Toby Keith

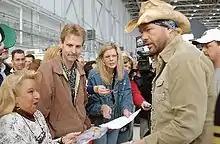
Keith visits with fans during brief breaks in filming the music video "American Soldier" in hangar 1600 at Edwards Air Force Base on November 17, 2003.

ABC invited Keith to perform on a 2002 Fourth of July concert it was producing. According to Keith, he was dropped from the show after host Peter Jennings heard the song "Courtesy of the Red, White and Blue" and rejected it. Keith was further quoted as saying "Isn't he Canadian?", and "I bet Dan Rather wouldn't kick me off his show." Dan Rather, in response, stated "And I'm not gonna be a hypocrite, you wouldn't want me to. I like Peter, he's a good guy." ABC, however, stated that it was the network that did not want to begin the show with an angry song. Jennings later stated that, while the situation was regrettable, opening the show with the song "probably wouldn't set the right tone."